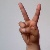
The image shows a hand gesture representing the letter 'V' in Indian Sign Language.